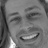
Emotion: happy